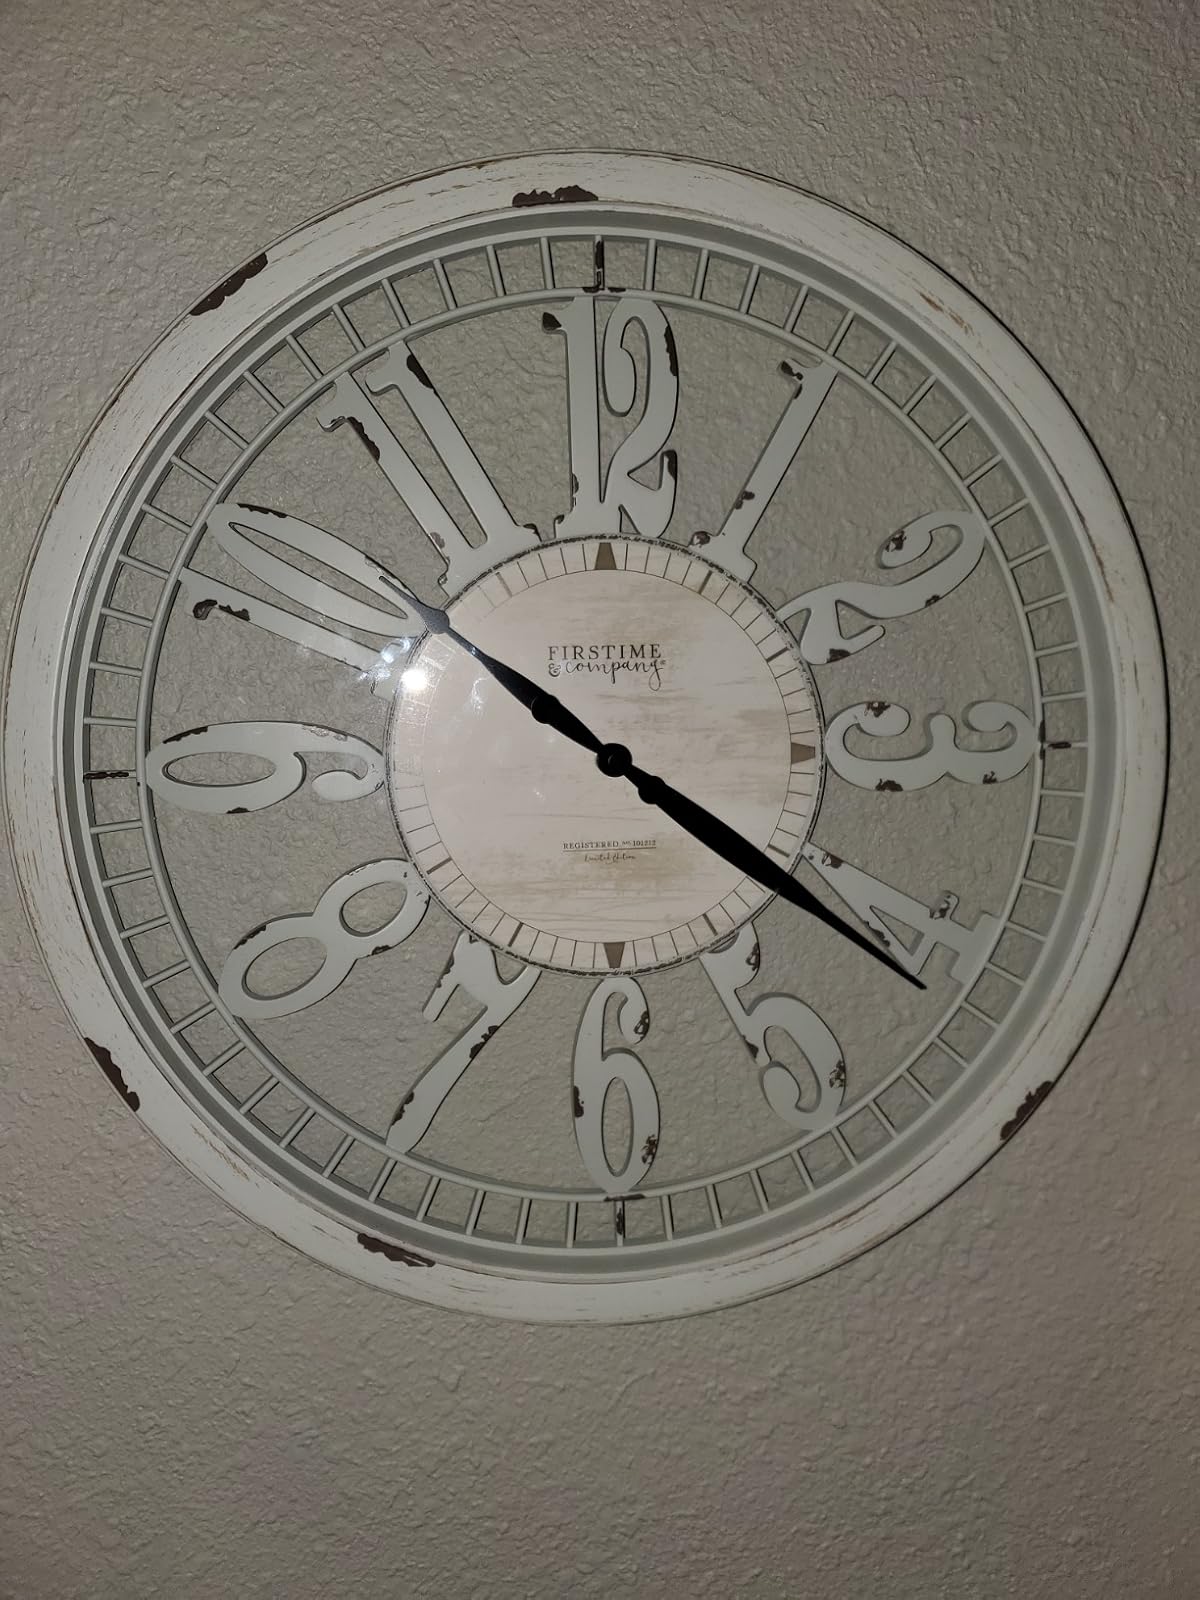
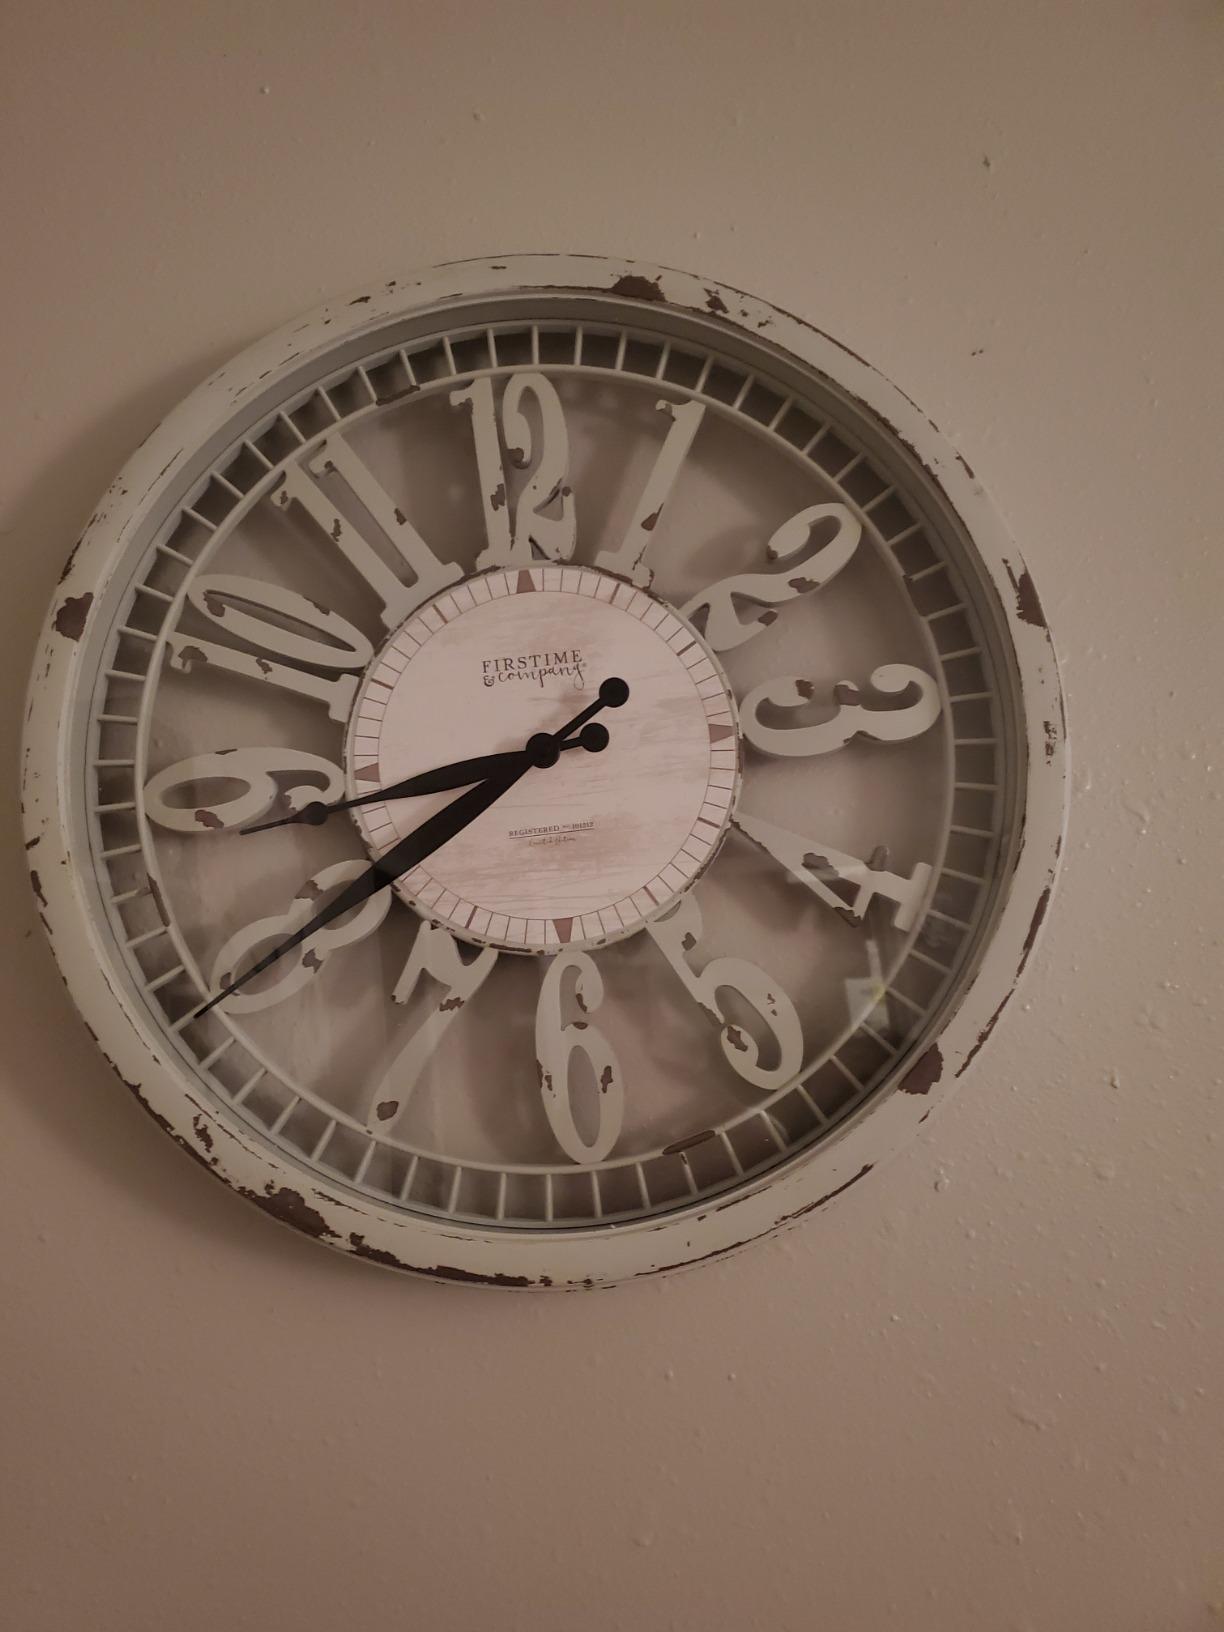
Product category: clock
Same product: yes